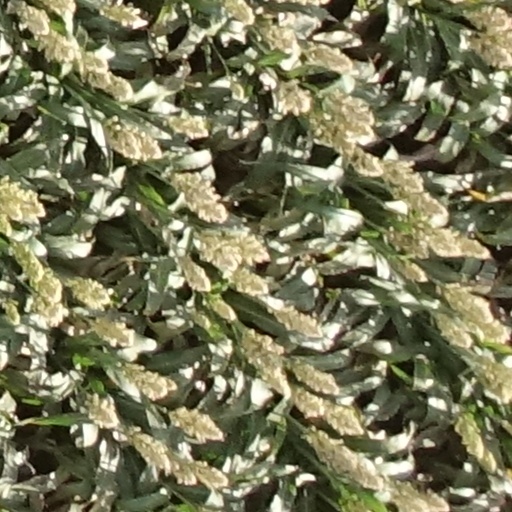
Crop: sorghum